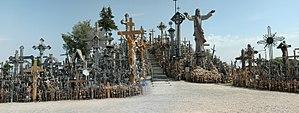
La Colline des Croix est un lieu de pèlerinage situé près de la ville de Šiauliai, au nord de la Lituanie.
Cet article traite des religions ou phénomènes religieux, passés et présents, des populations sur le territoire de l'actuelle Lituanie. Groupes ethniques en Lituanie et langues de Lituanie attestent de multiples imbrications.